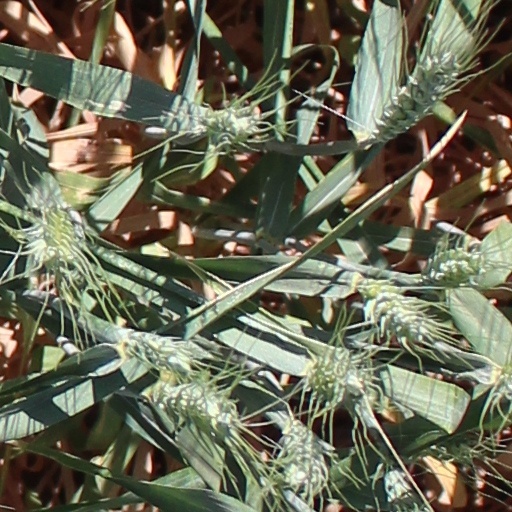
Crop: wheat